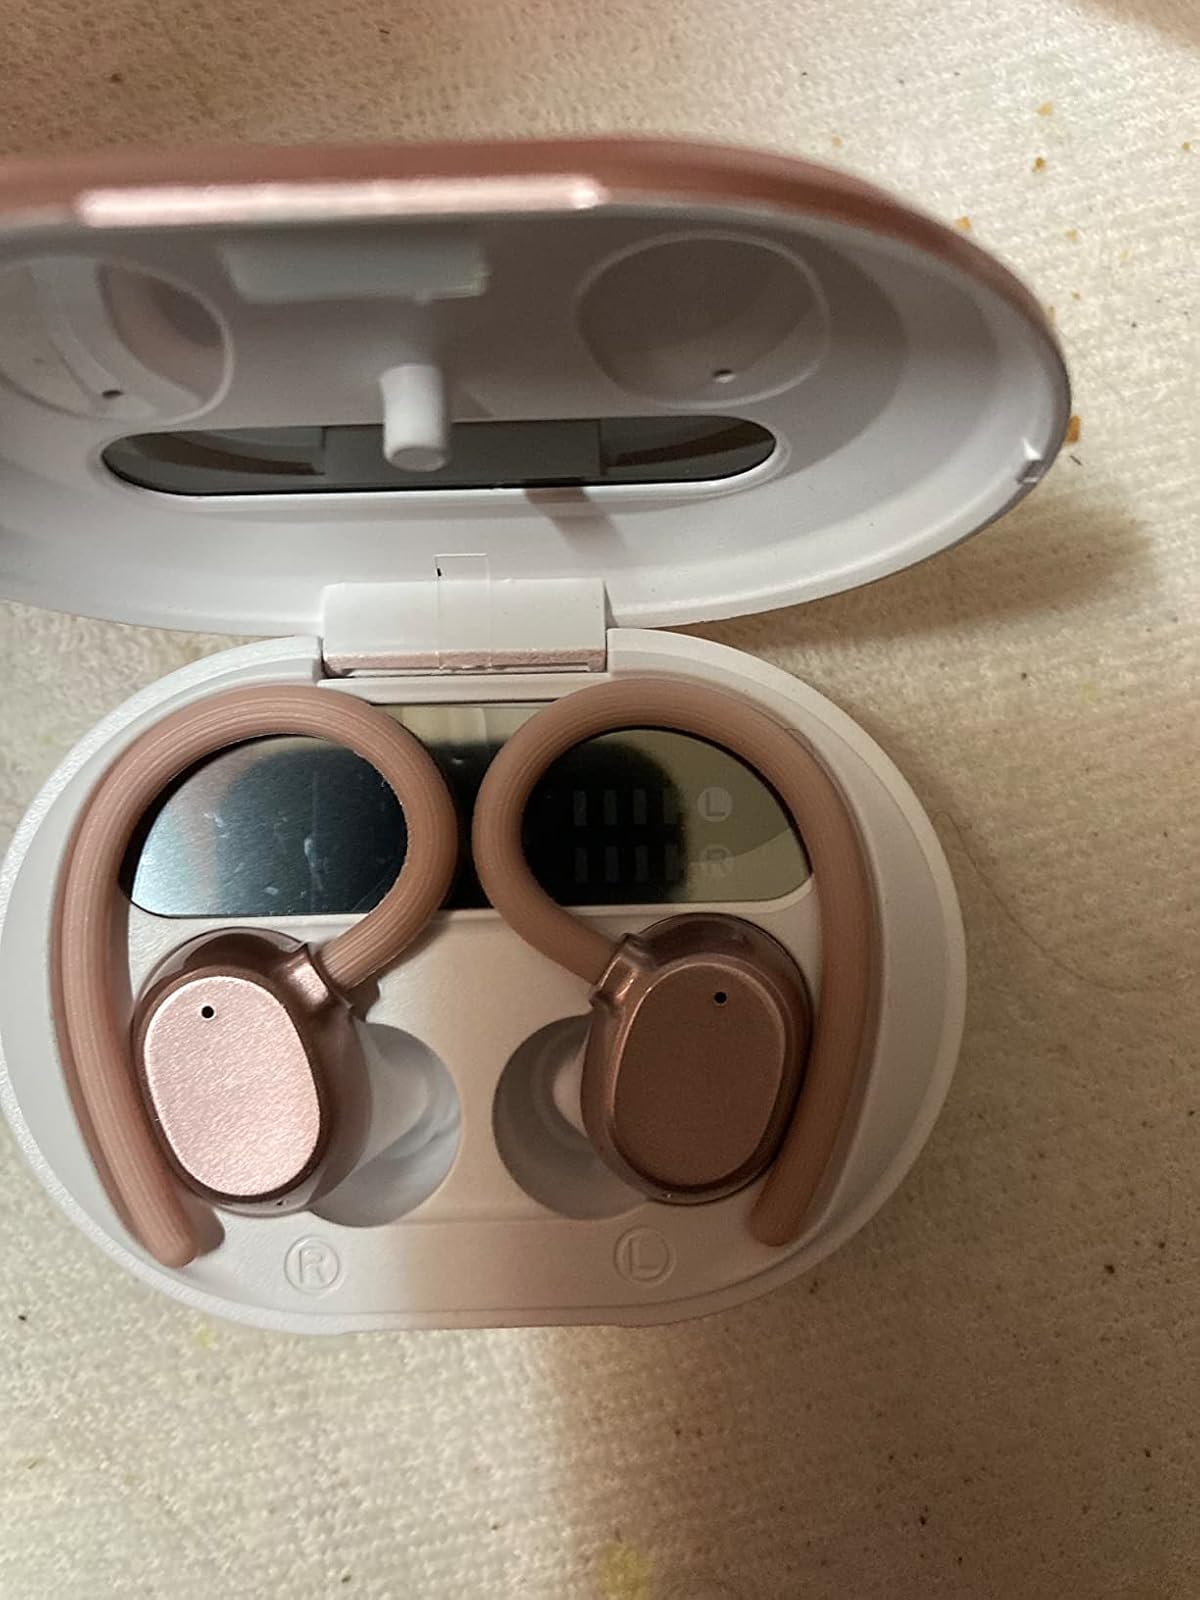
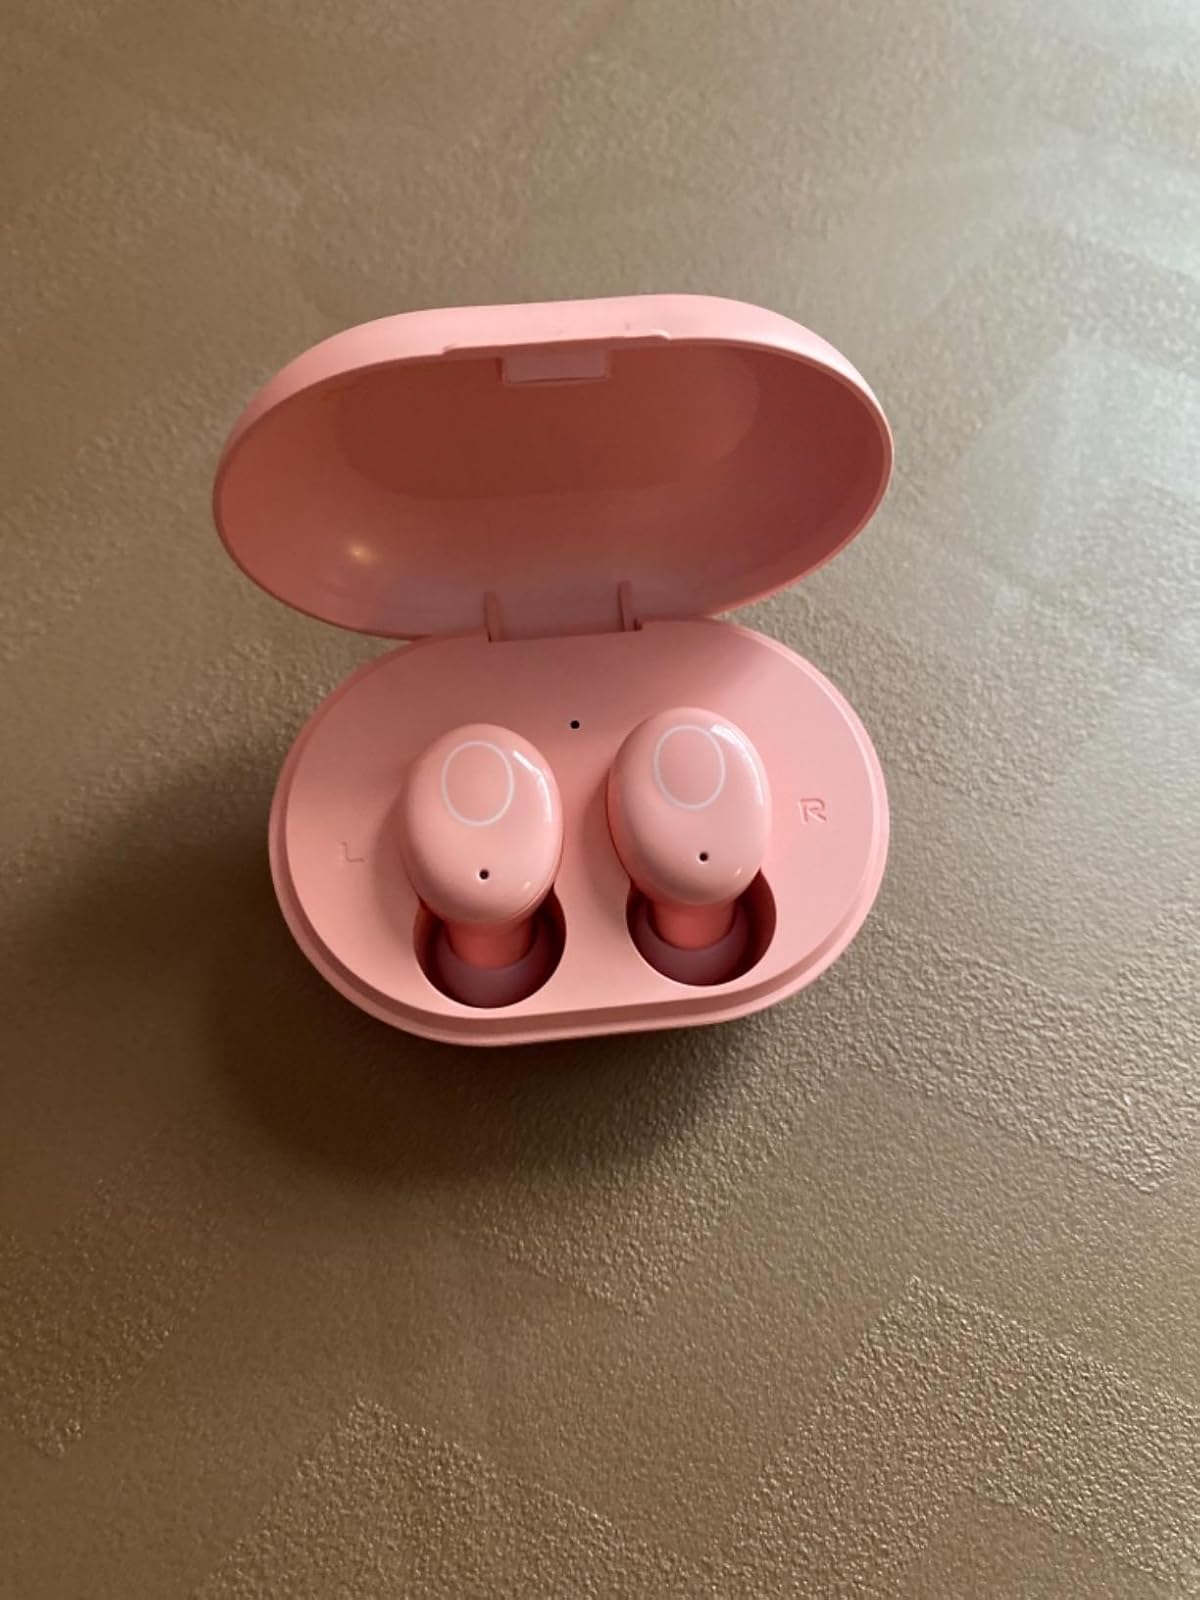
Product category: earbuds
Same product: no